Soldier of Arete

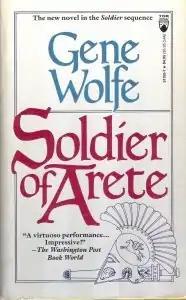
Hardcover edition

Soldier of Arete is a 1989 fantasy novel by American writer Gene Wolfe, published by Tor Books. The novel is a sequel to "Soldier of the Mist".